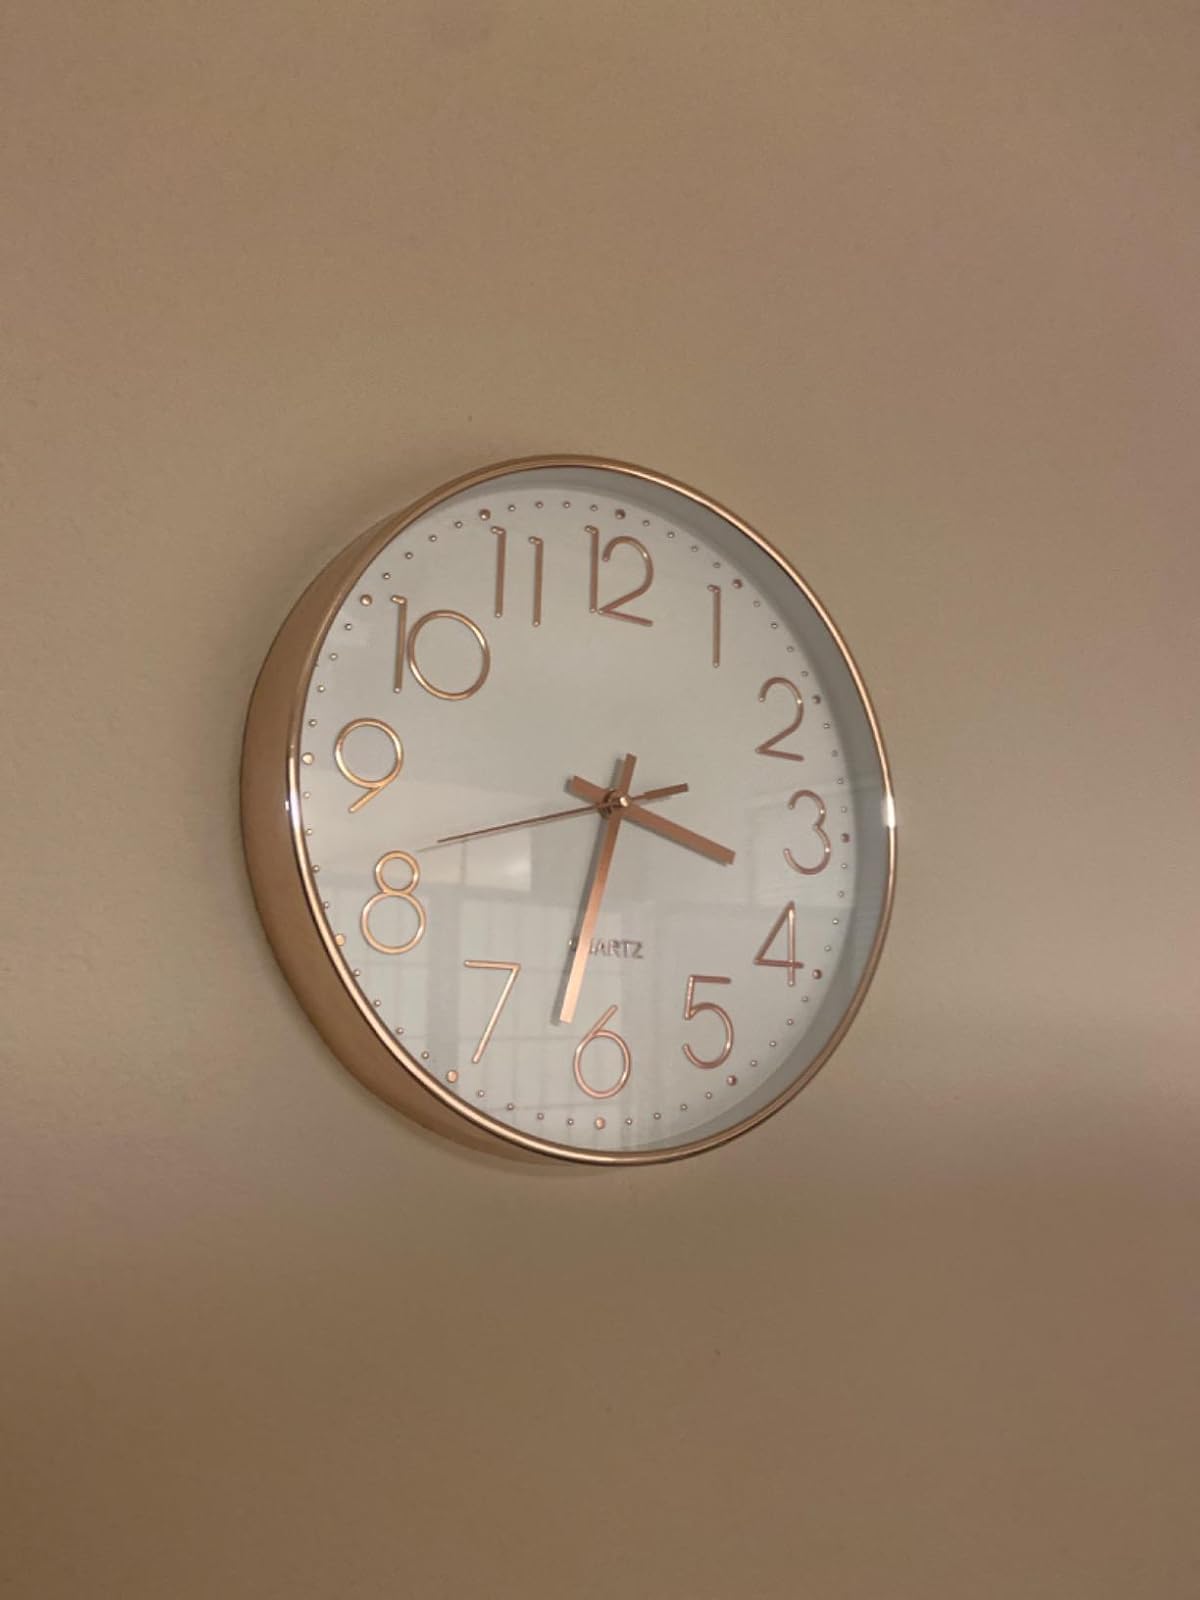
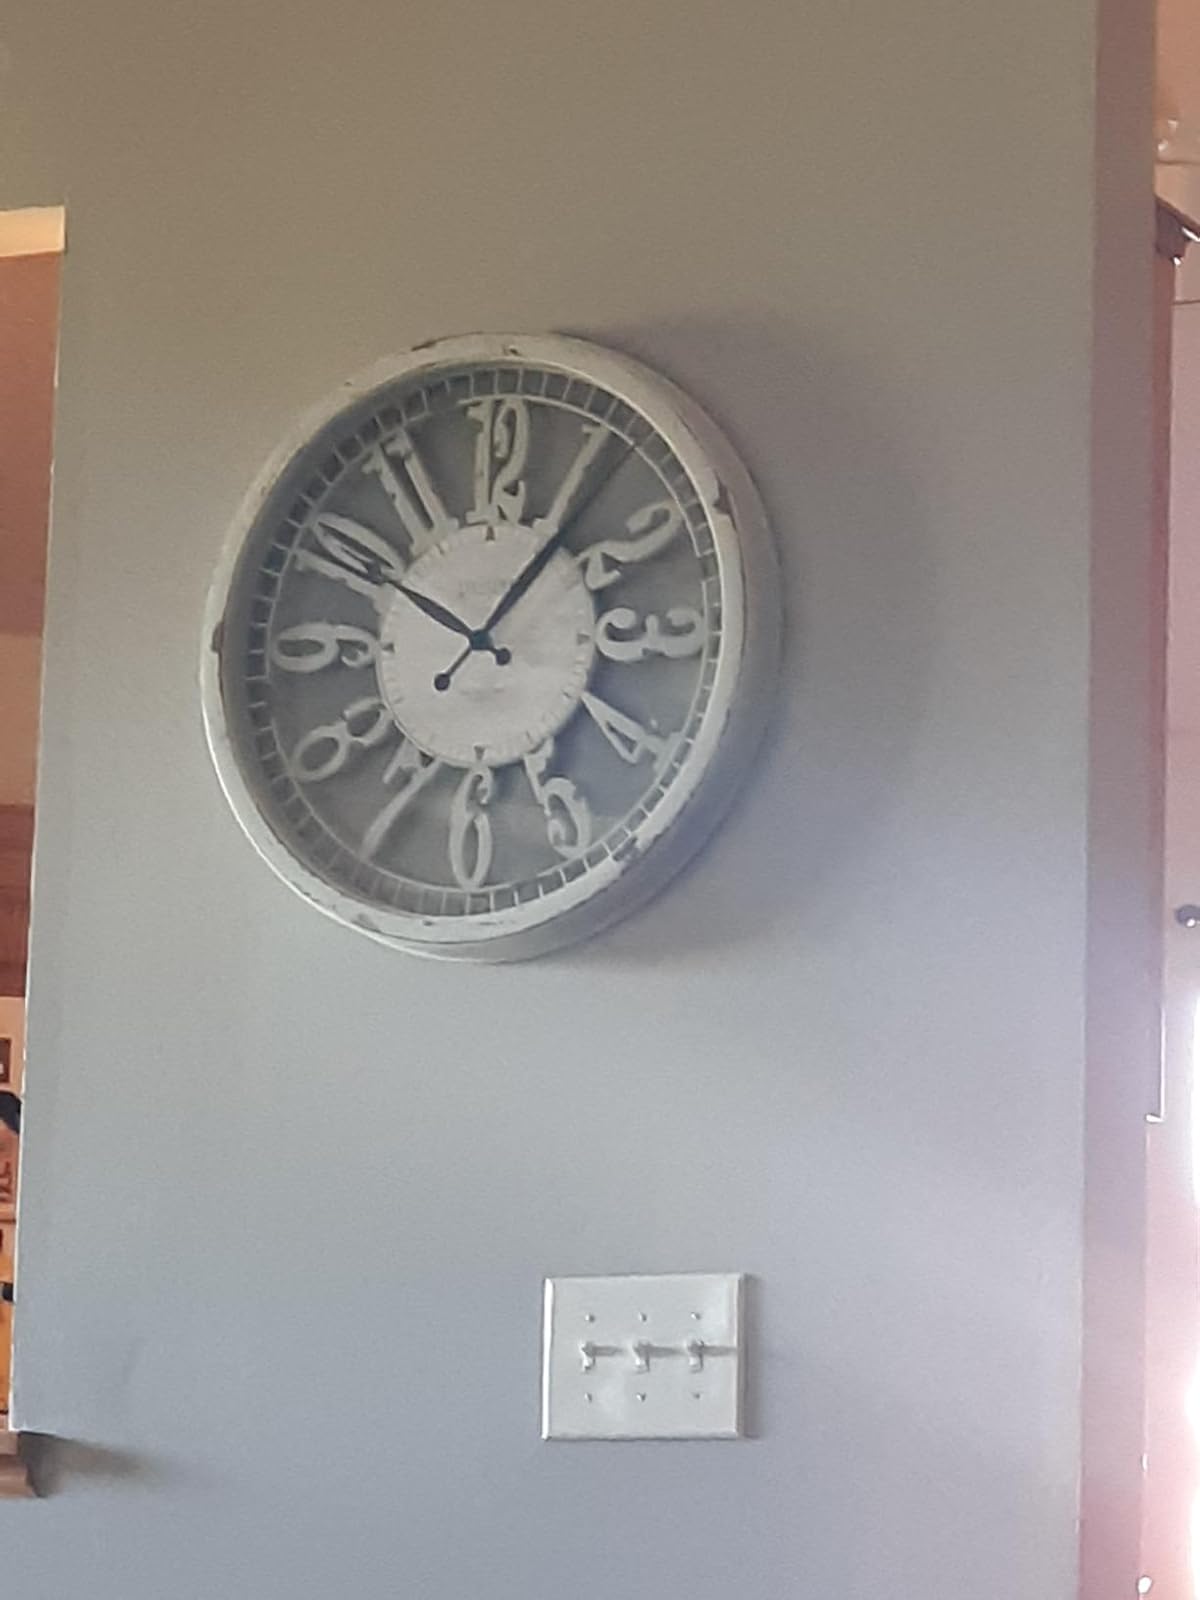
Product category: clock
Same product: no